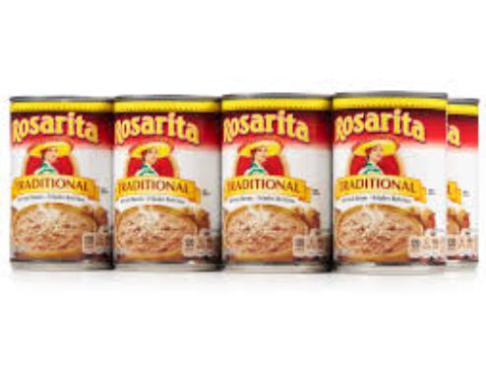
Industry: Food